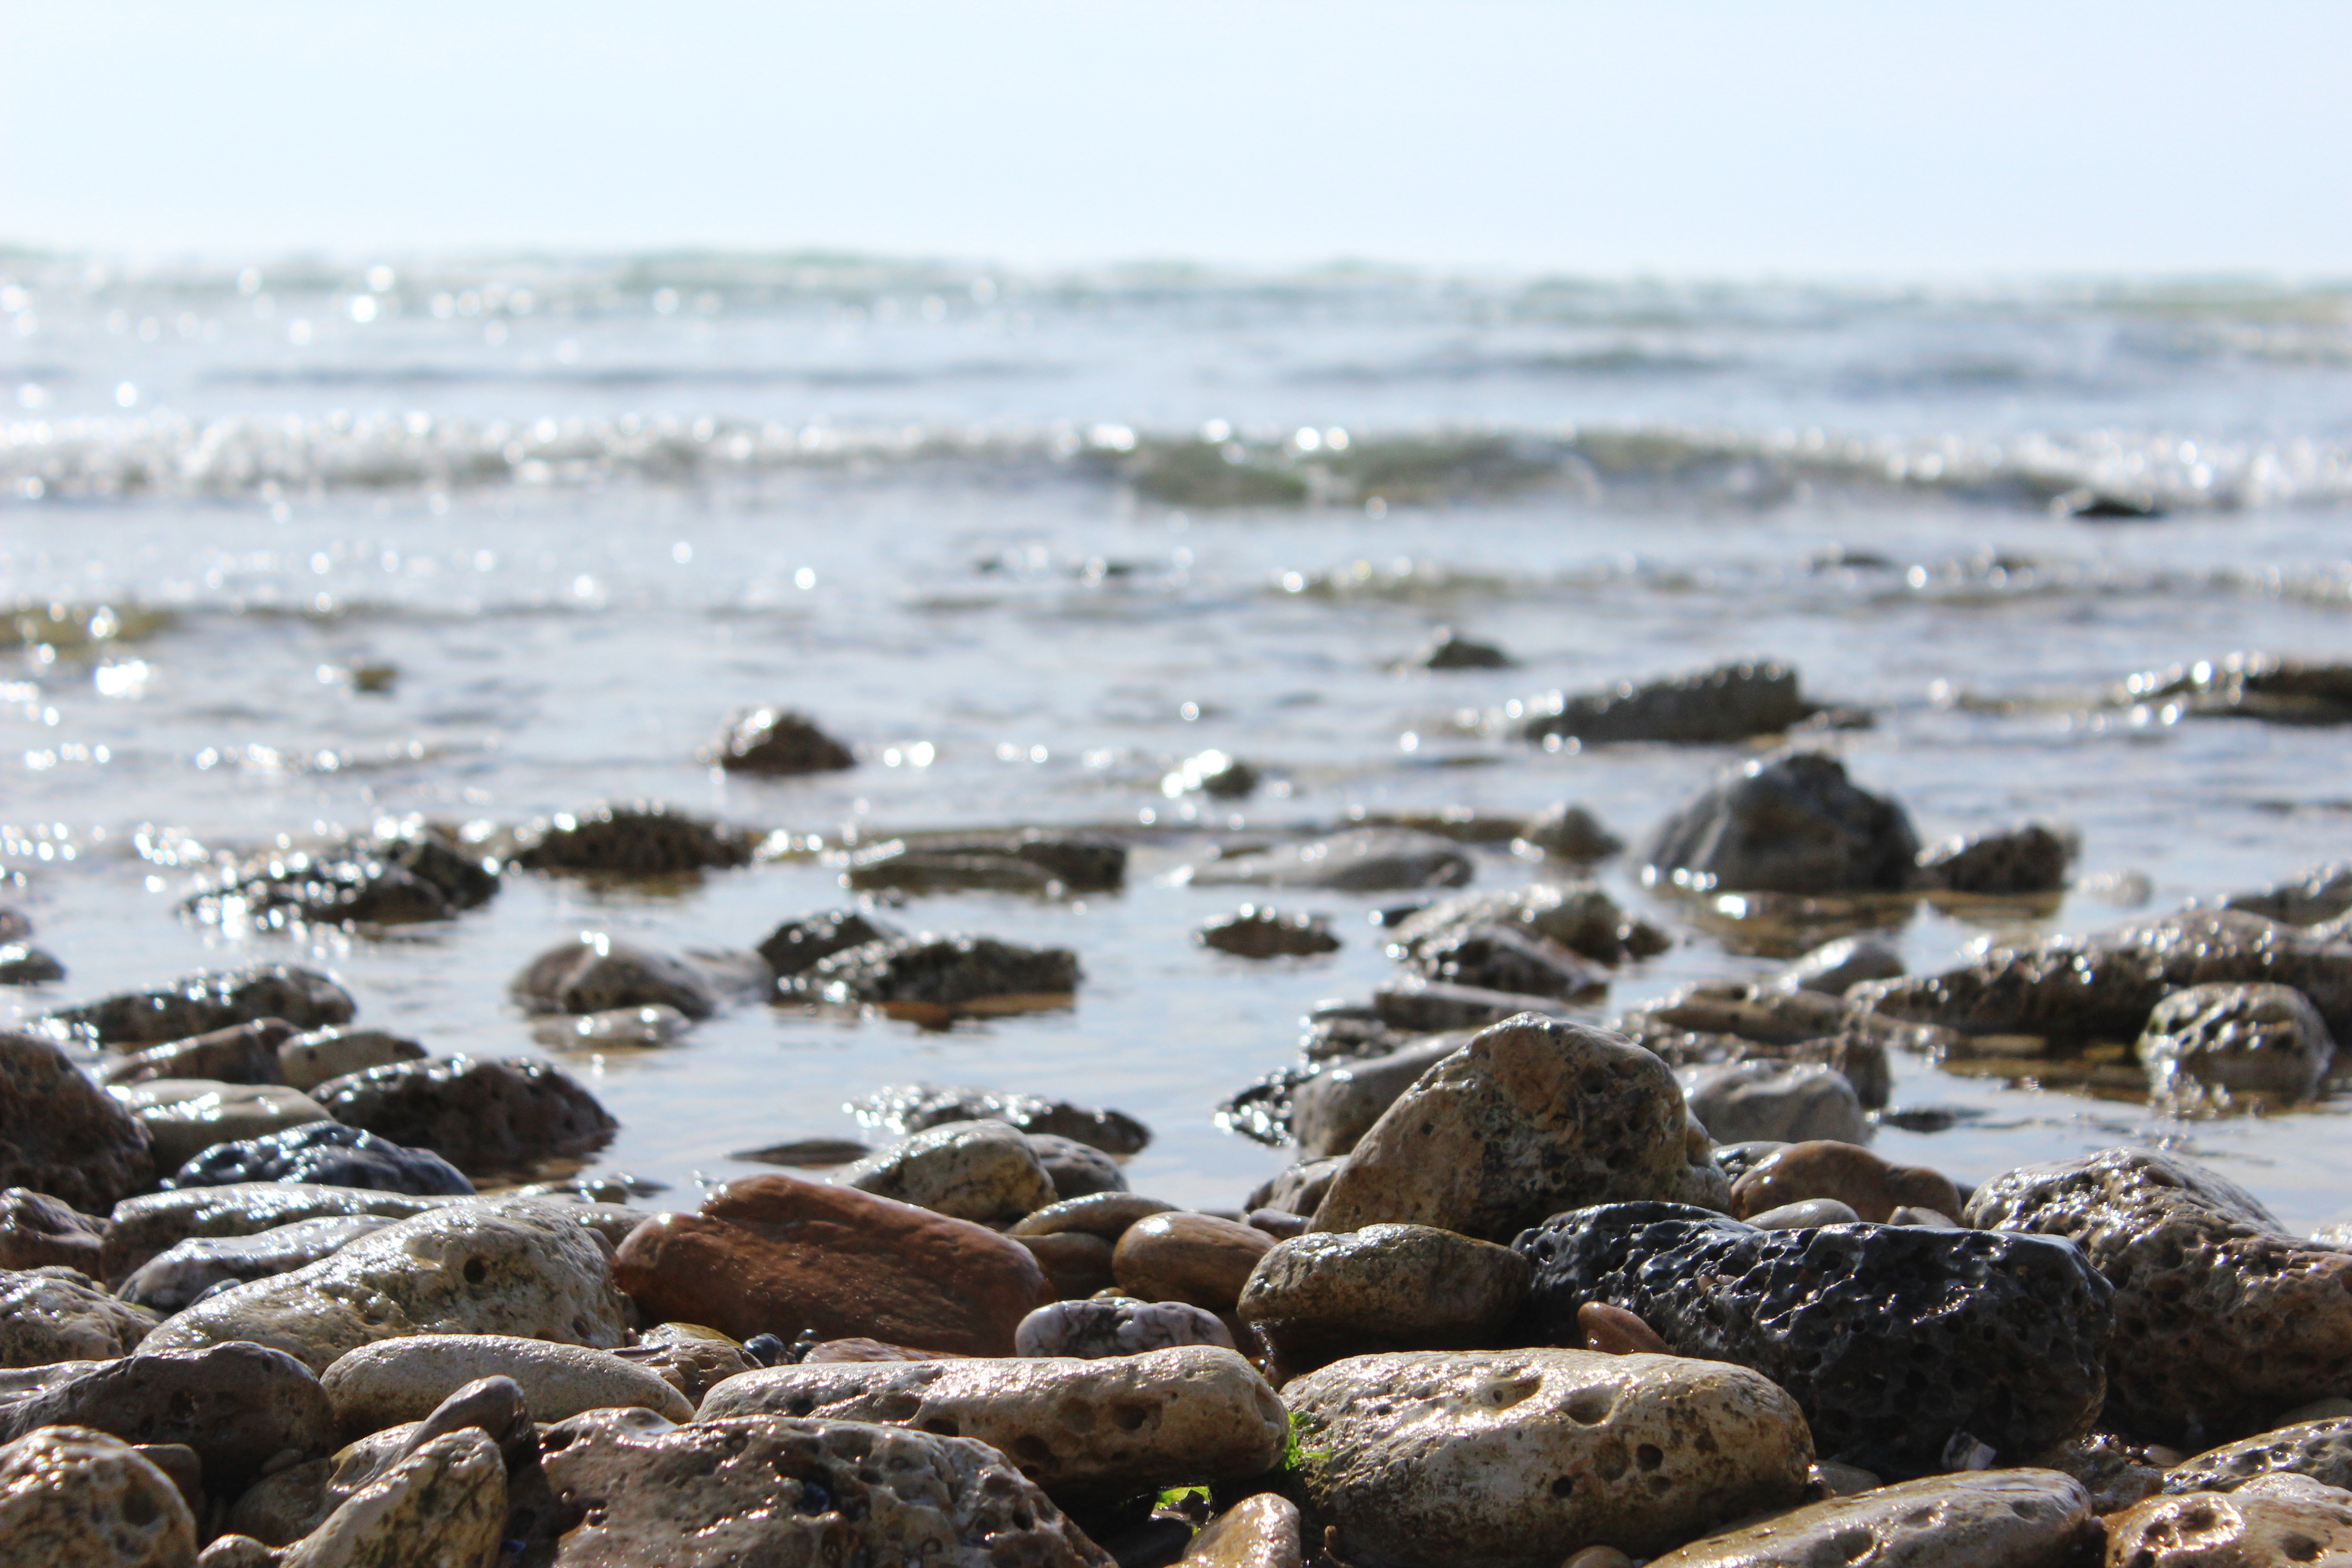
beach, sea, coast, water, sand, rock, ocean, shore, wave, bay, material, body of water, pebbles, habitat, mudflat, wind wave